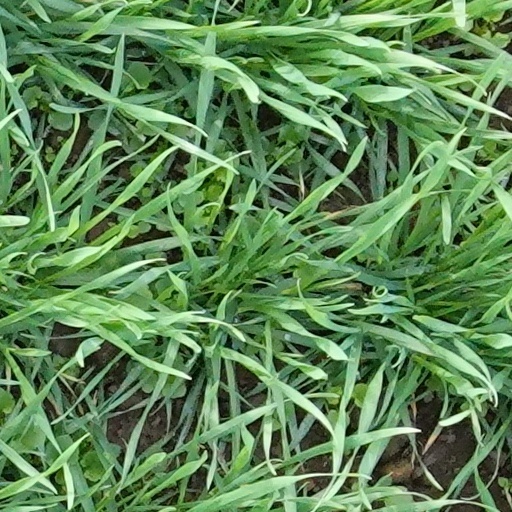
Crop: wheat